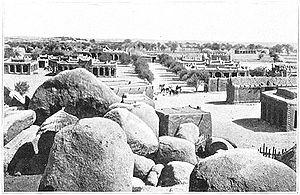
Zinder, également connue sous le nom de Damagaram, est une ville du sud du Niger, chef-lieu de la région de Zinder. Elle est la deuxième ville du pays par sa population estimée au dernier recensement 2012 à 321 809 habitants.